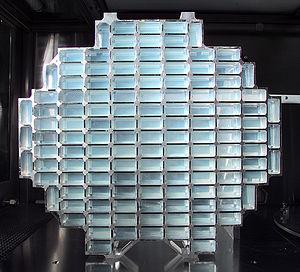
Un aérogel est un matériau semblable à un gel où le composant liquide est remplacé par du gaz. C'est un solide à très faible densité avec plusieurs propriétés remarquables, notamment sa capacité à isoler thermiquement.
Stardust est une mission interplanétaire de l'agence spatiale américaine, la NASA. La sonde spatiale développée a pour objectif de ramener sur Terre des échantillons de la queue de la comète 81P/Wild ainsi que des poussières interstellaires. La sonde est lancée le 7 février 1999 par une fusée Delta II puis a recours à l'assistance gravitationnelle de la Terre pour rejoindre sa cible. Le 24 janvier 2004, Stardust traverse la queue de la comète en passant à moins de 236 km de son noyau et capture plusieurs milliers de particules dans un collecteur rempli d'aérogel. Ces échantillons reviennent sur Terre dans une capsule qui, après s'être détachée de la sonde, effectue une rentrée atmosphérique avant d'atterrir en douceur le 15 janvier 2006 dans le désert de l'Utah aux États-Unis. Stardust est la première mission à ramener un échantillon d'un corps céleste autre que la Lune.